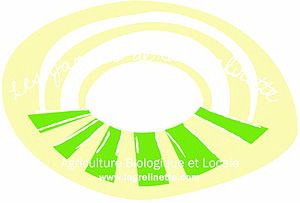
image des Jardins de la Grelinette par fr:Jean-Martin Fortier, une micro-ferme maraîchère situé dans les Cantons de l'Est du Québec